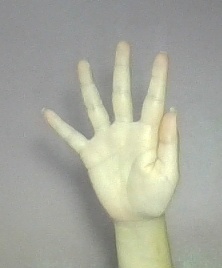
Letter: sheen